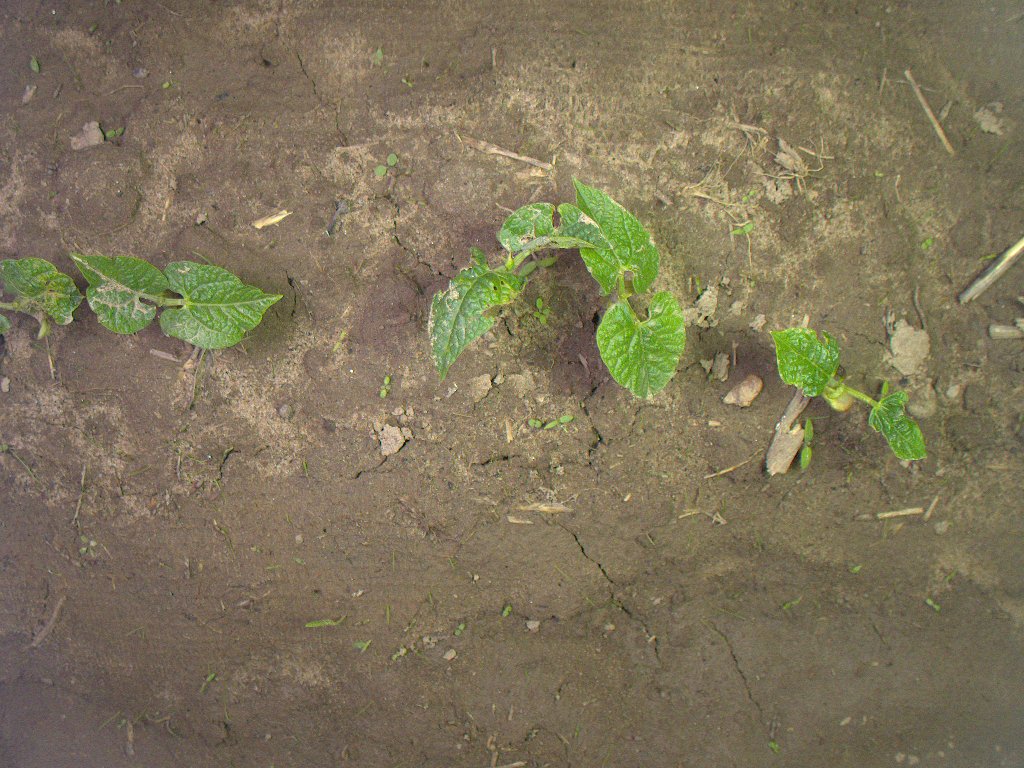
Crop: bean
Objects: bean, bean, bean, bean, bean, stem_bean, stem_bean, stem_bean, stem_bean, stem_bean